Dennis Lennon

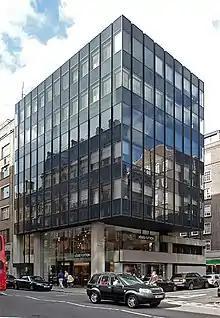
190-192 Sloane Street, London. Lennon designed the interiors.

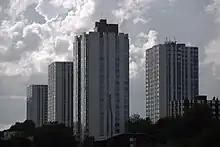
The Chalcots Estate seen in 2010

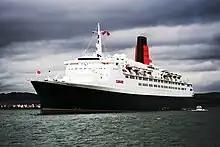
"Queen Elizabeth 2". Lennon was responsible for the interior design.

He studied architecture, qualifying ARIBA, and worked for Fry, Drew & Partners.